William Washington

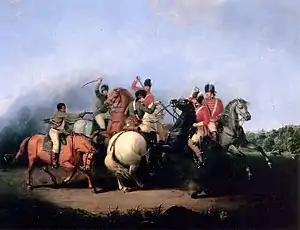
The Battle of Cowpens, painted by William Ranney in 1845. The scene depicts an unnamed black soldier (left) firing his pistol and saving the life of Colonel William Washington (on white horse in center).

These successes led to Tarleton being ordered by Lord Cornwallis to chase down Morgan's "flying corps", leading to the Battle of Cowpens on January 17, 1781. Morgan's battle plans called for Washington's group, 80 Continental dragoons and 45 mounted Georgia infantry, to serve as a defensive and offensive unit as the situation required. Washington's first encounter with the enemy involved the rescue of a South Carolina militia unit as it was reloading behind the front lines of Morgan's left flank and under attack by a unit of Tarleton's dragoons. Crushing the attackers, Washington regrouped and followed with an attack on Tarleton's left flank infantry. After repeated assaults by Washington, they moved through the infantry and attacked a small artillery position behind Tarleton's front lines.